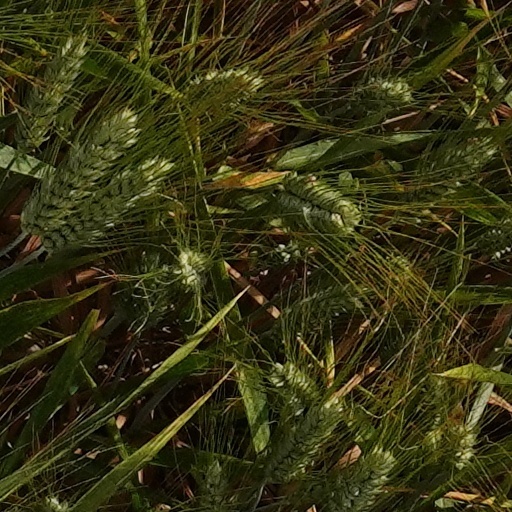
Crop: wheat